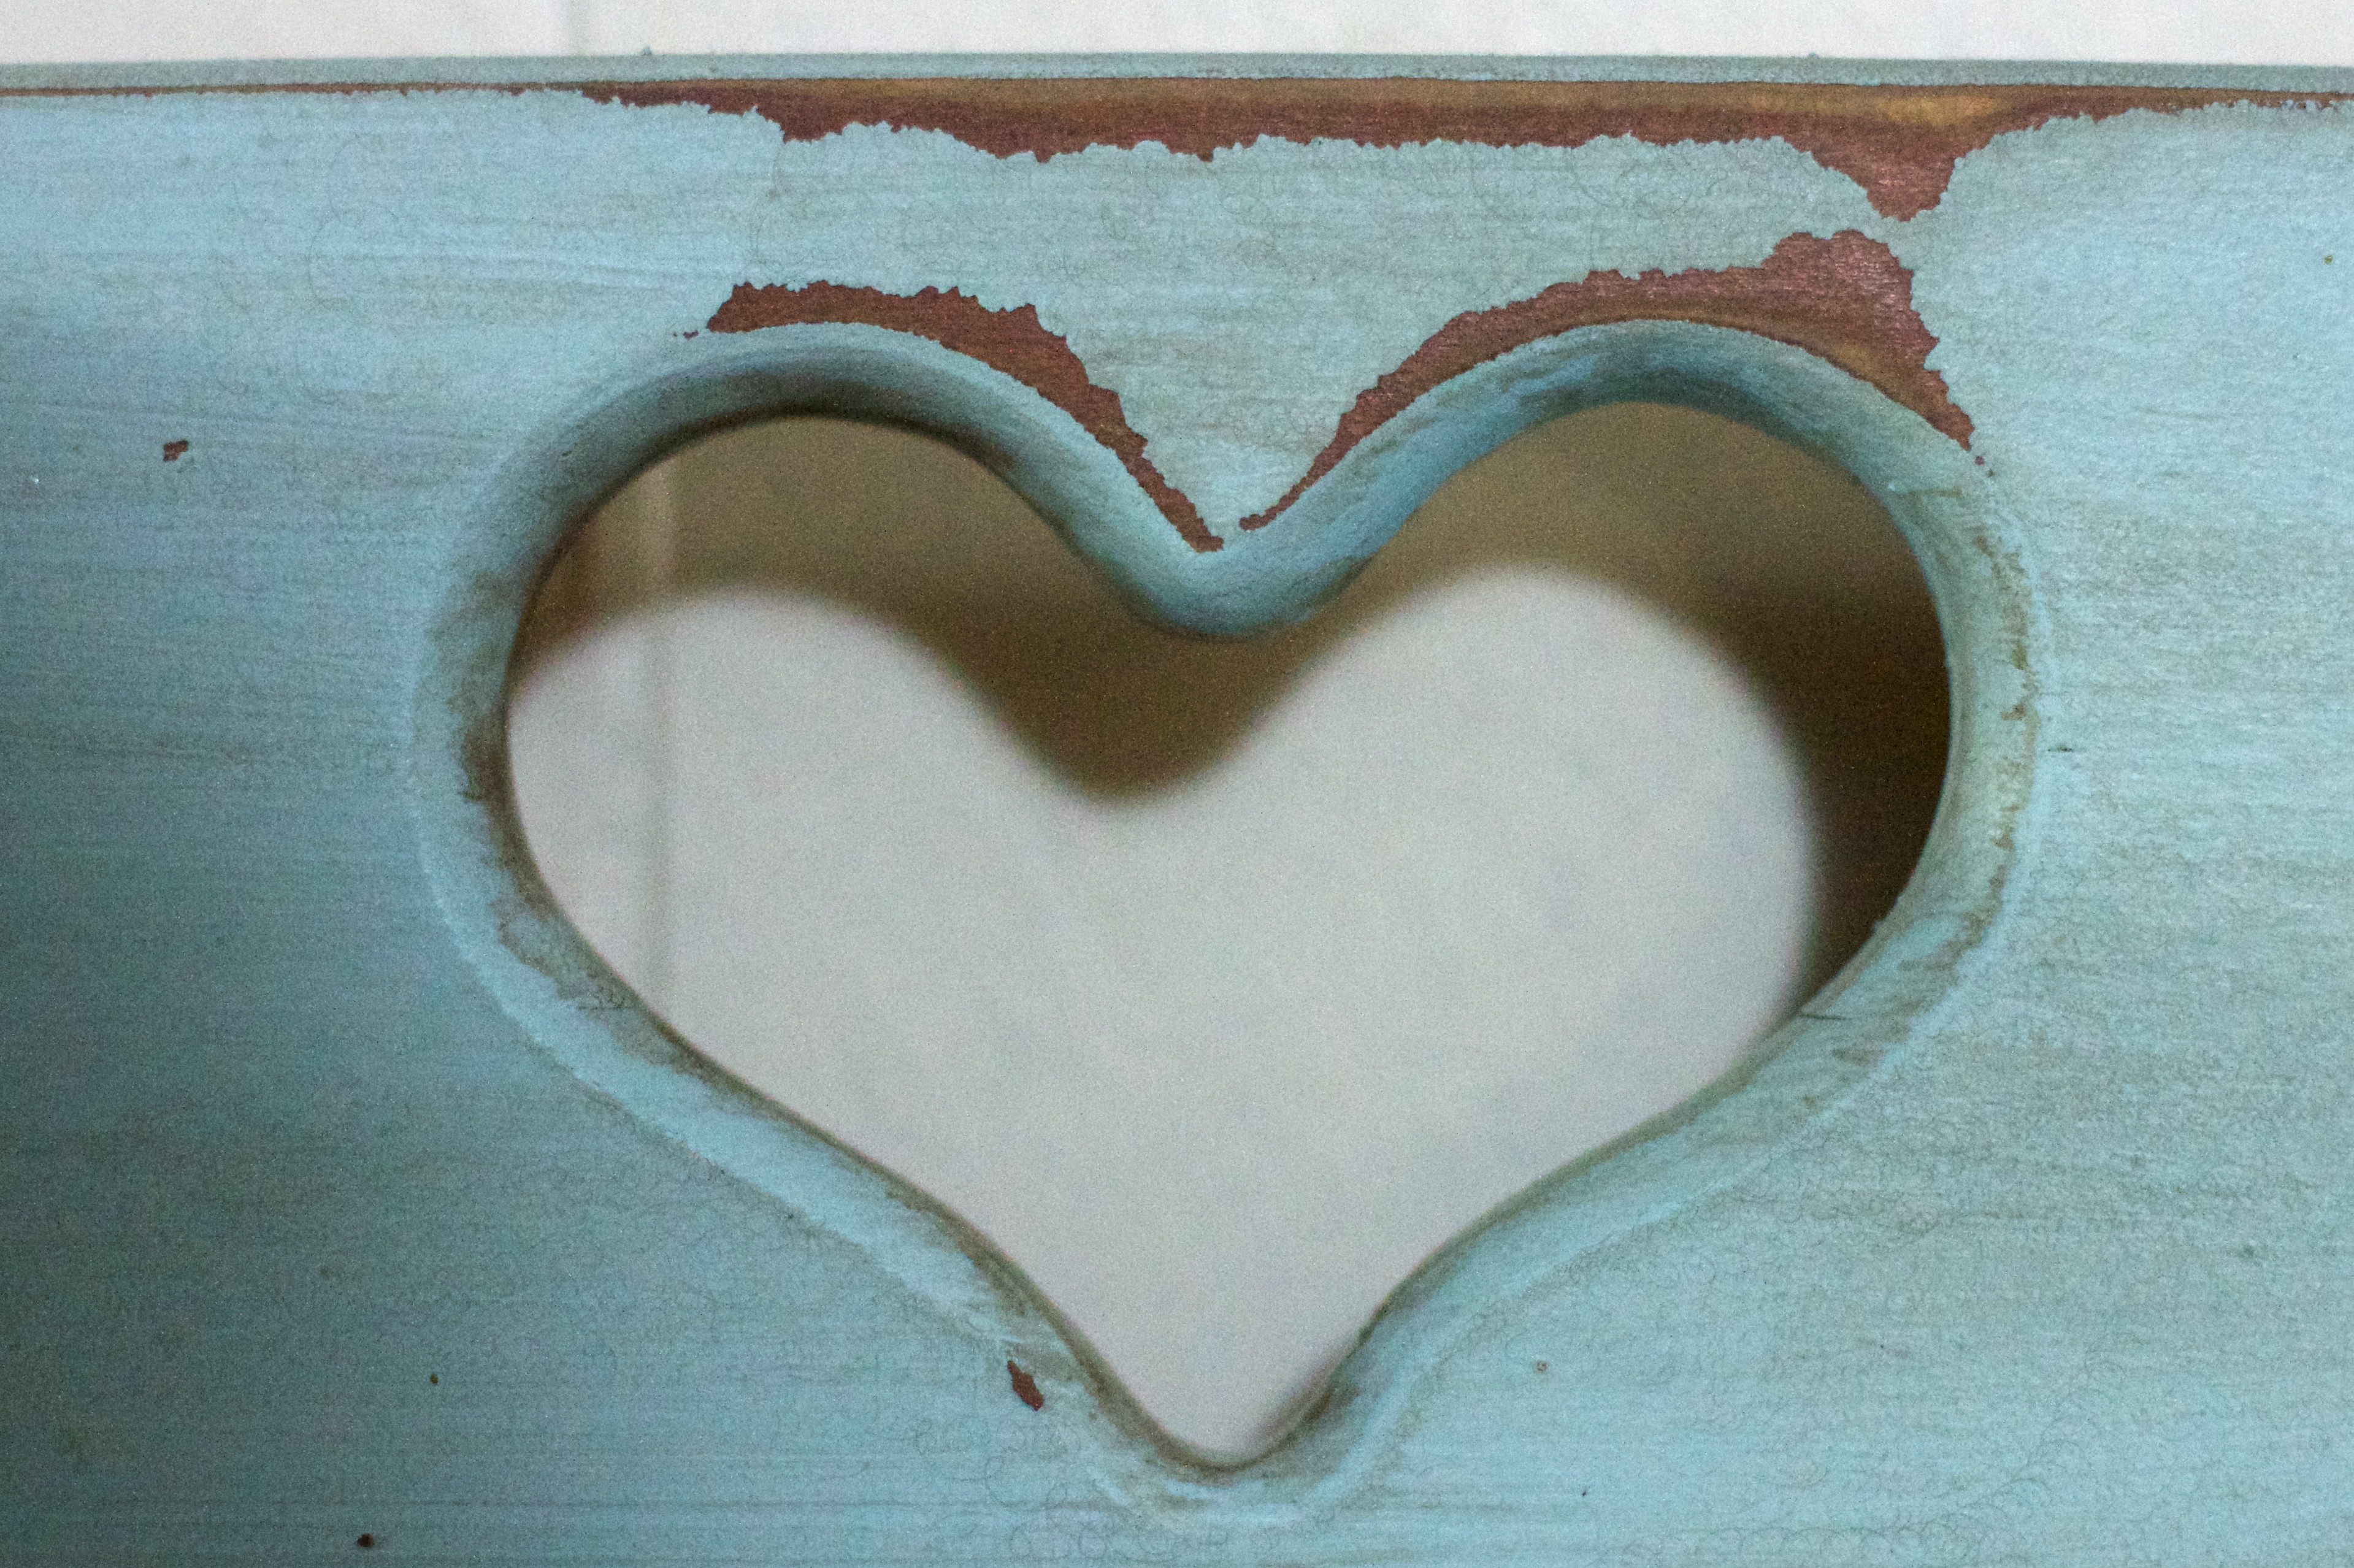
number, heart, human body, eye, moustache, organ, tooth